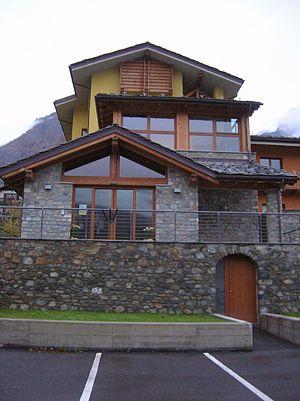
Saint-Marcel est une commune italienne de la Vallée d'Aoste.